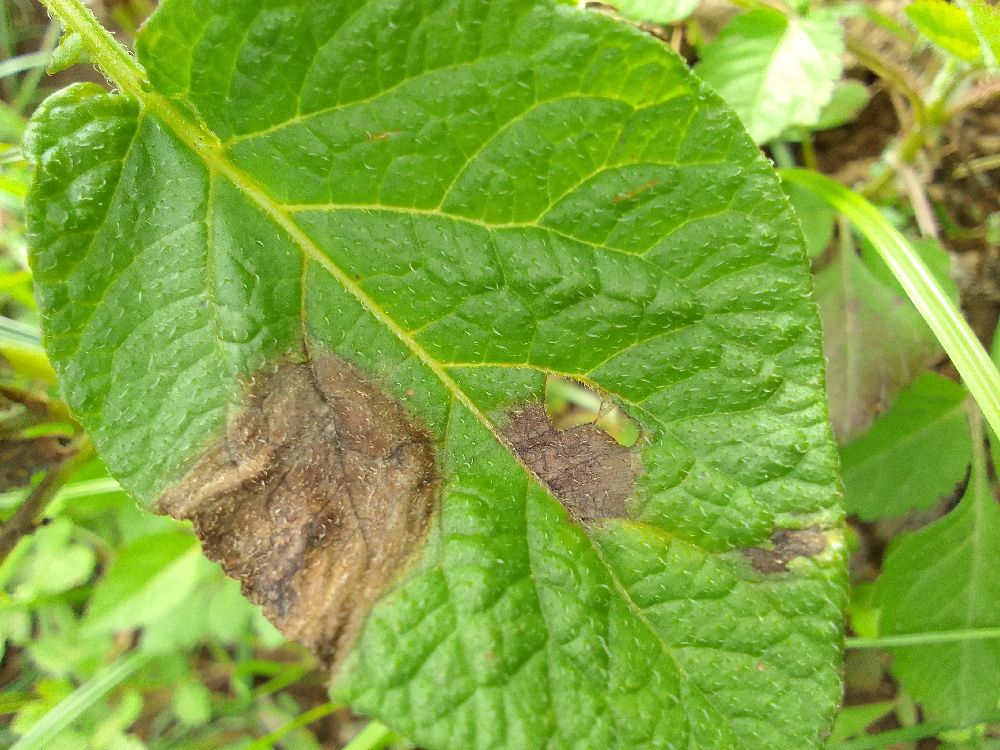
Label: Late blight